Northern Syria Buffer Zone

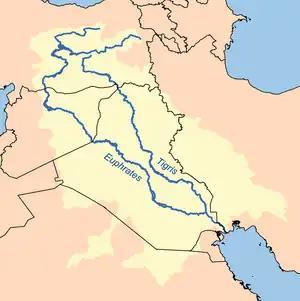
Map of the Tigris and Euphrates rivers, between which the buffer zone was established in northern Syria

The US and Turkey had previously clashed diplomatically over the issue of the SDF-held city of Manbij, with Turkey wanting to purge the city of the YPG units stationed there. The result was a 'Manbij Roadmap' being agreed to by Turkey and the US, which would eventually entail a YPG withdrawal from the city. The roadmap, however, was never implemented and the YPG never withdrew. Turkey accused the US of dragging its feet and sabotaging the implementation of the roadmap, vowing to never enter into a similar deal in the future.